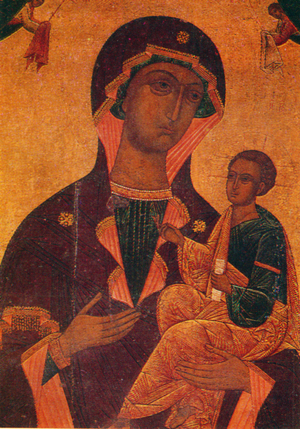
Les icônes biélorusses occupent une place spécifique dans la culture religieuse et artistique des Slaves. Elles possèdent cette particularité de faire se côtoyer en Biélorussie, les traditions byzantines et russes et les spécificités stylistiques de l'art ouest-européen de la Renaissance, du Baroque et du classicisme.